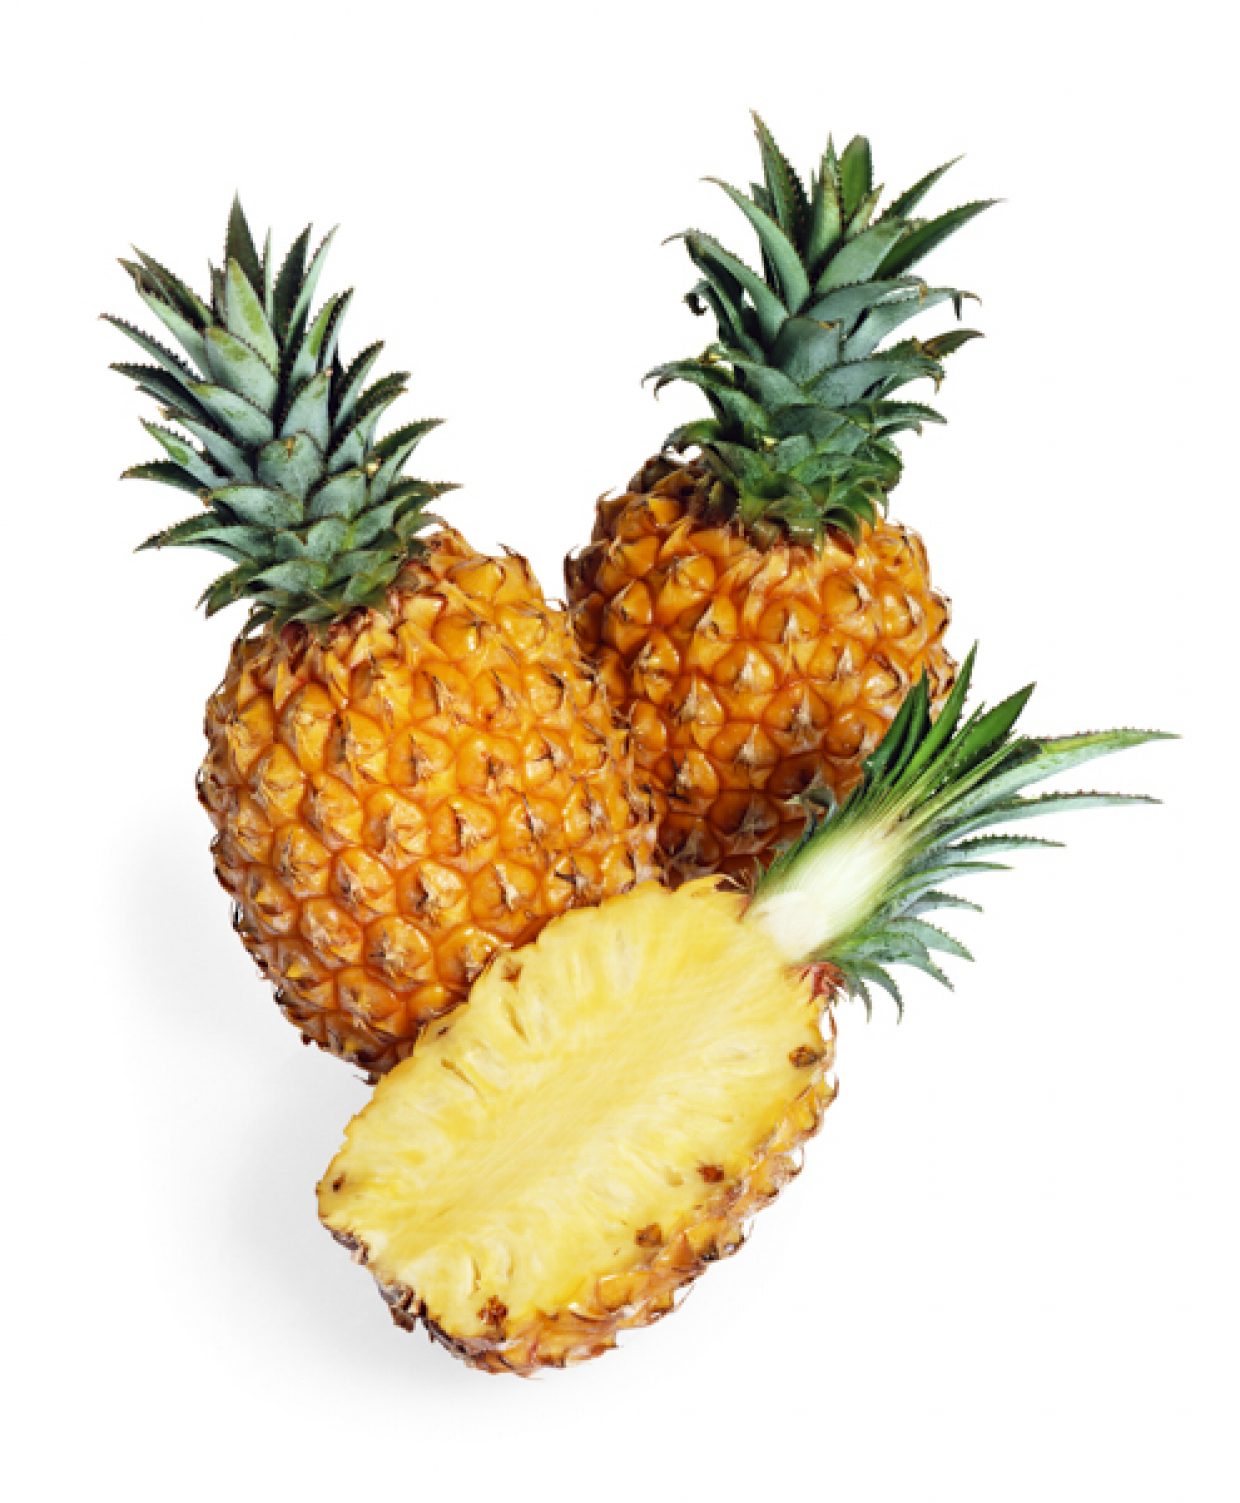
Label: Pineapple